Drama Stage

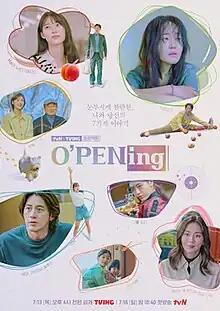
Promotional poster for season 6

Drama Stage is a South Korean weekly television program that features ten one-act dramas, which is similar to KBS2's "Drama Special". The short plays were created by writers selected from the "O'PEN Drama Storyteller Exhibition". O'PEN writers were recruited through an open call between January and March 2017. A total of 3,700 aspiring writers applied for the competition with scripts for dramas or films during the contest period of about two months. Dozen of various drama and film industry officials judged the scripts in two to three rounds. The jury finally selected 35 new writers, including 20 new drama writers and 15 new movie writers. Held by CJ E&M, these were adapted as one-act dramas produced by the former's subsidiary Studio Dragon in partnership with other companies. It aired on tvN every Saturday at midnight.